Clark Gable

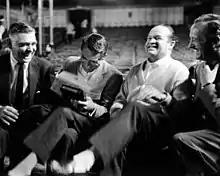
Gable, Cary Grant, Bob Hope and David Niven laughing in the 1950s

On November 6, 1960, Gable was sent to Hollywood Presbyterian Medical Center in Los Angeles, where doctors found that he had suffered a heart attack. Newspaper reports the following day listed his condition as satisfactory. By the morning of November 16, he seemed to be improving, but he died that evening at the age of 59 from a second heart attack caused by an infection. Medical staff did not perform cardiopulmonary resuscitation for fear that the procedure would rupture Gable's heart, and a defibrillator was not available.